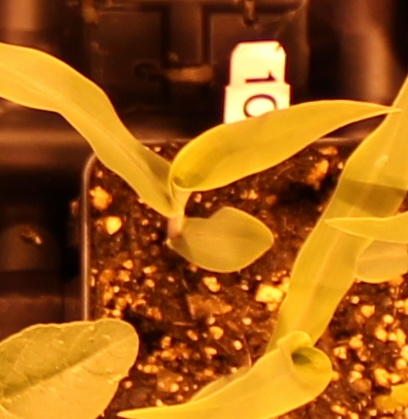
Label: Corn